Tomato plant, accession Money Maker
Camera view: vertical (180 deg); turntable rotation: 0 degrees
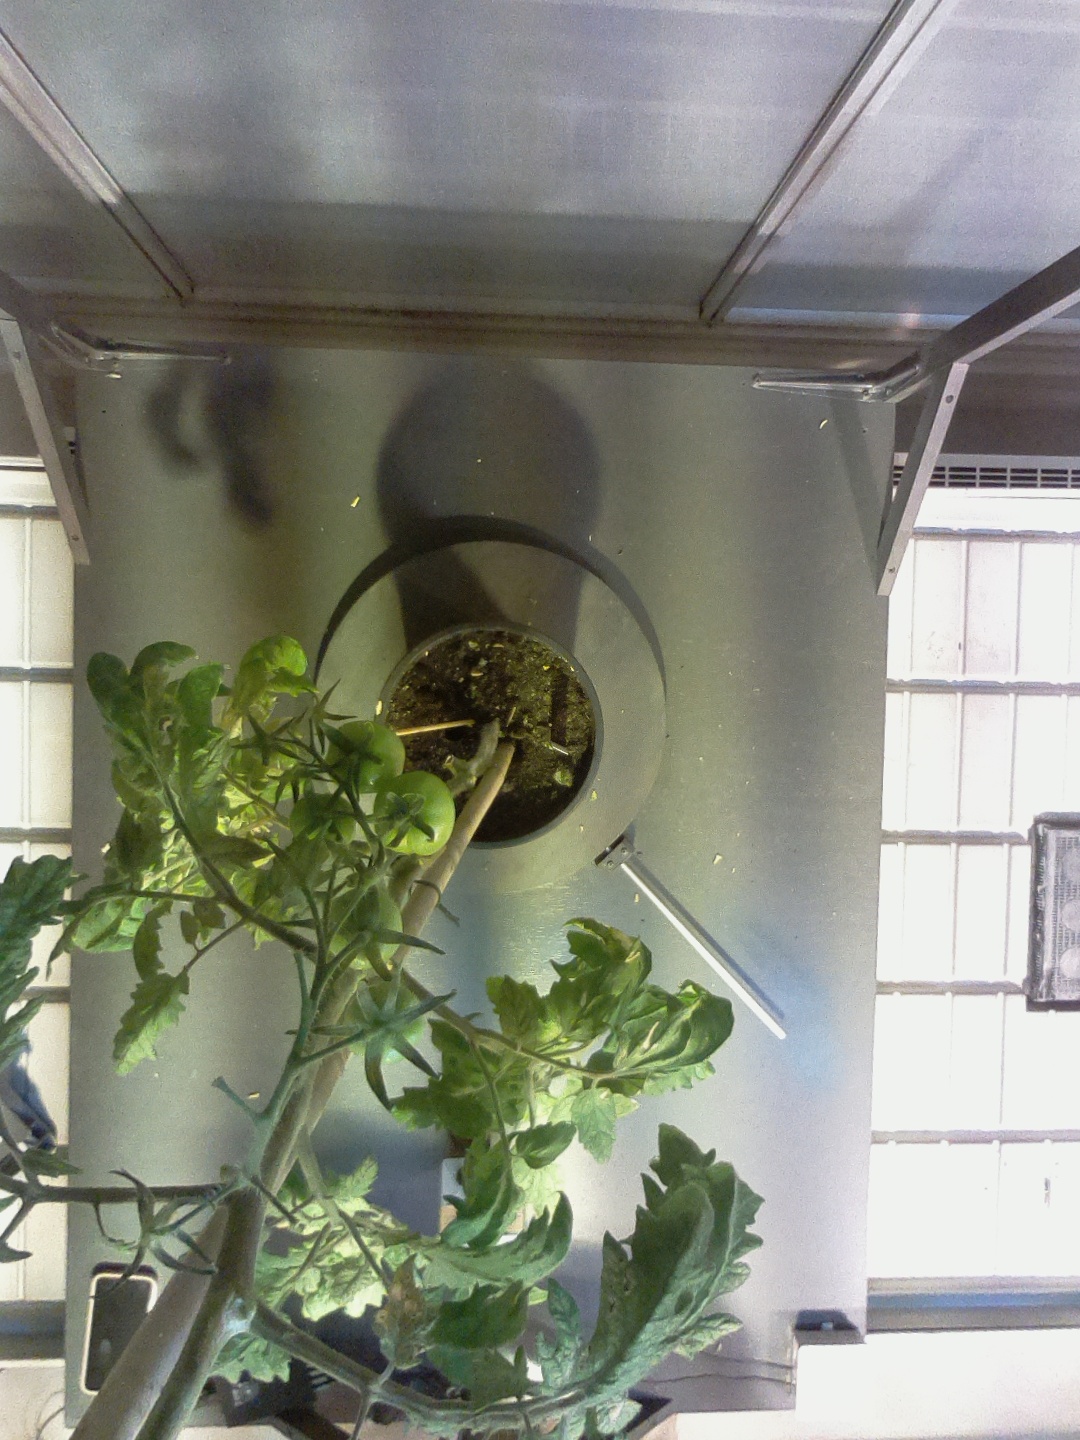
BBCH growth stage 78: 80% -90% of final fruit size